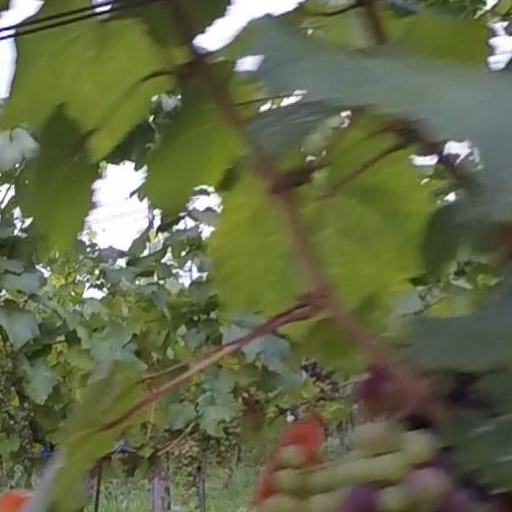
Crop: grape